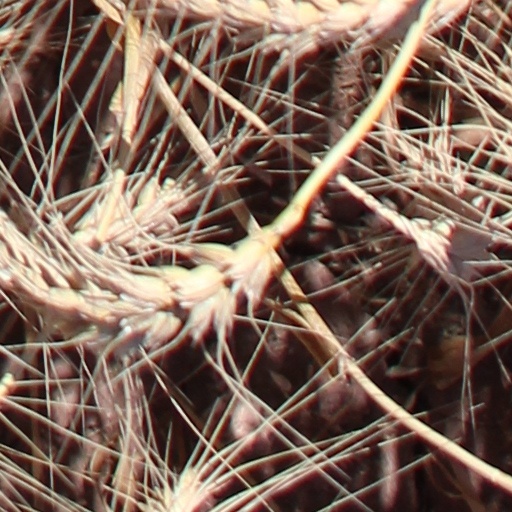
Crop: wheat